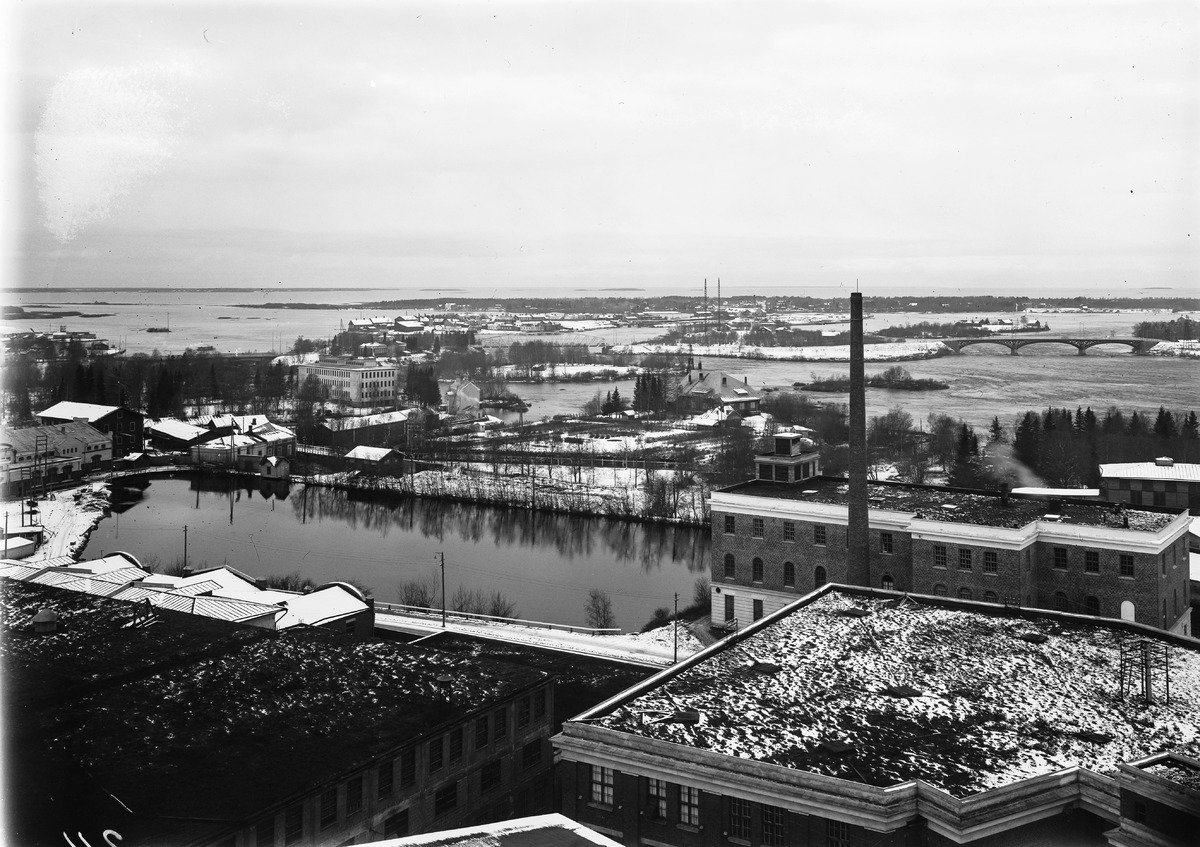
Maisema Oulusta
A view from Oulu
sisällön kuvaus: Maisema Oulusta todennäköisesti vuodelta 1932. content description: A view from Oulu probably in 1932.
Vuosi: 1932
Paikka: Suomi, Oulu, Suomi, Pohjois-Pohjanmaa, Oulu
Aiheet: maisema; yleiskuva; vesistöt; rakennukset; kaupungit; landscape; cities; towns; buildings; bodies of water